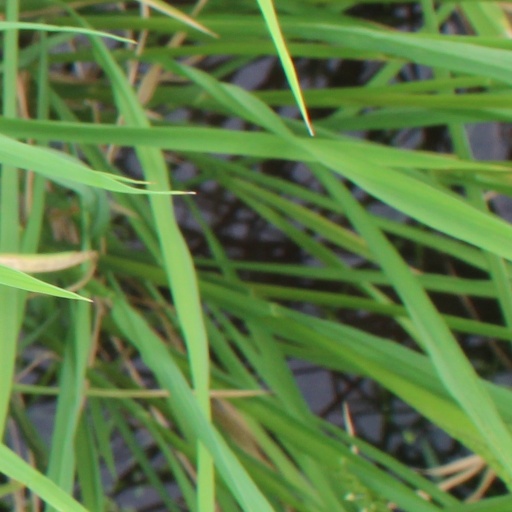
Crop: rice